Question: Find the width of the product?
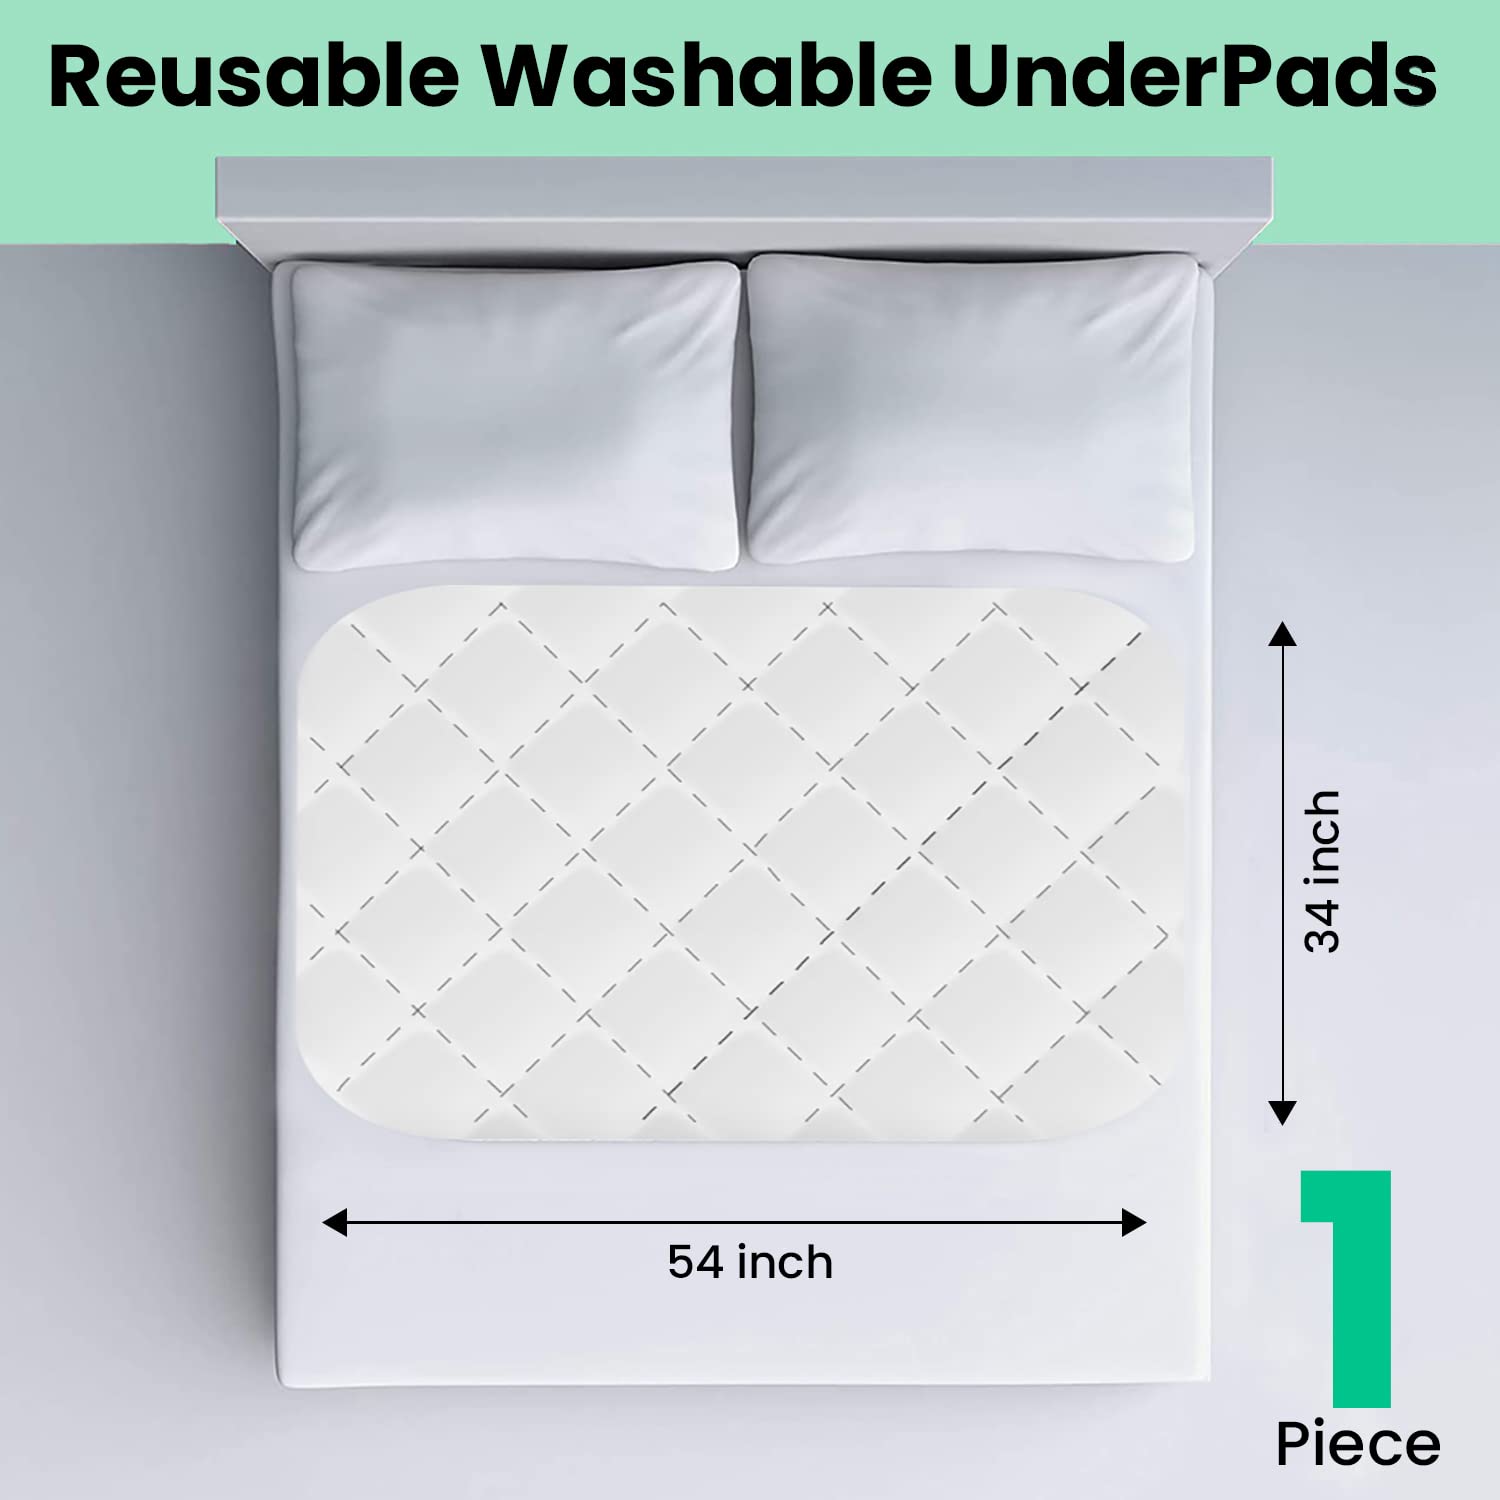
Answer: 34.0 inch